Slipknot (band)

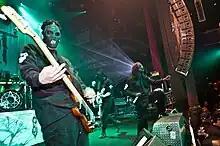
Slipknot performing in 2005

After several delays, Slipknot moved into The Mansion in Los Angeles, California, in mid-2003 to work on their third album alongside producer Rick Rubin. By early 2004, work on the album had finished and the band began The Subliminal Verses World Tour with their appearance on the Jägermeister Music Tour in March 2004. "" was released on May 24, 2004; it peaked at number two on the "Billboard" album charts. The album produced six singles; "Duality", "Vermilion", "Vermilion, Pt. 2", "Before I Forget", "The Nameless", and The Blister Exists. Slipknot recorded its first live album, "", while touring in support of the band's third album. Released on November 1, 2005 "9.0: Live" peaked at number 17 on the "Billboard" album charts. Touring in support of "Vol. 3: (The Subliminal Verses)" continued through 2004 and up to the end of 2005 before Slipknot went on hiatus for the second time.